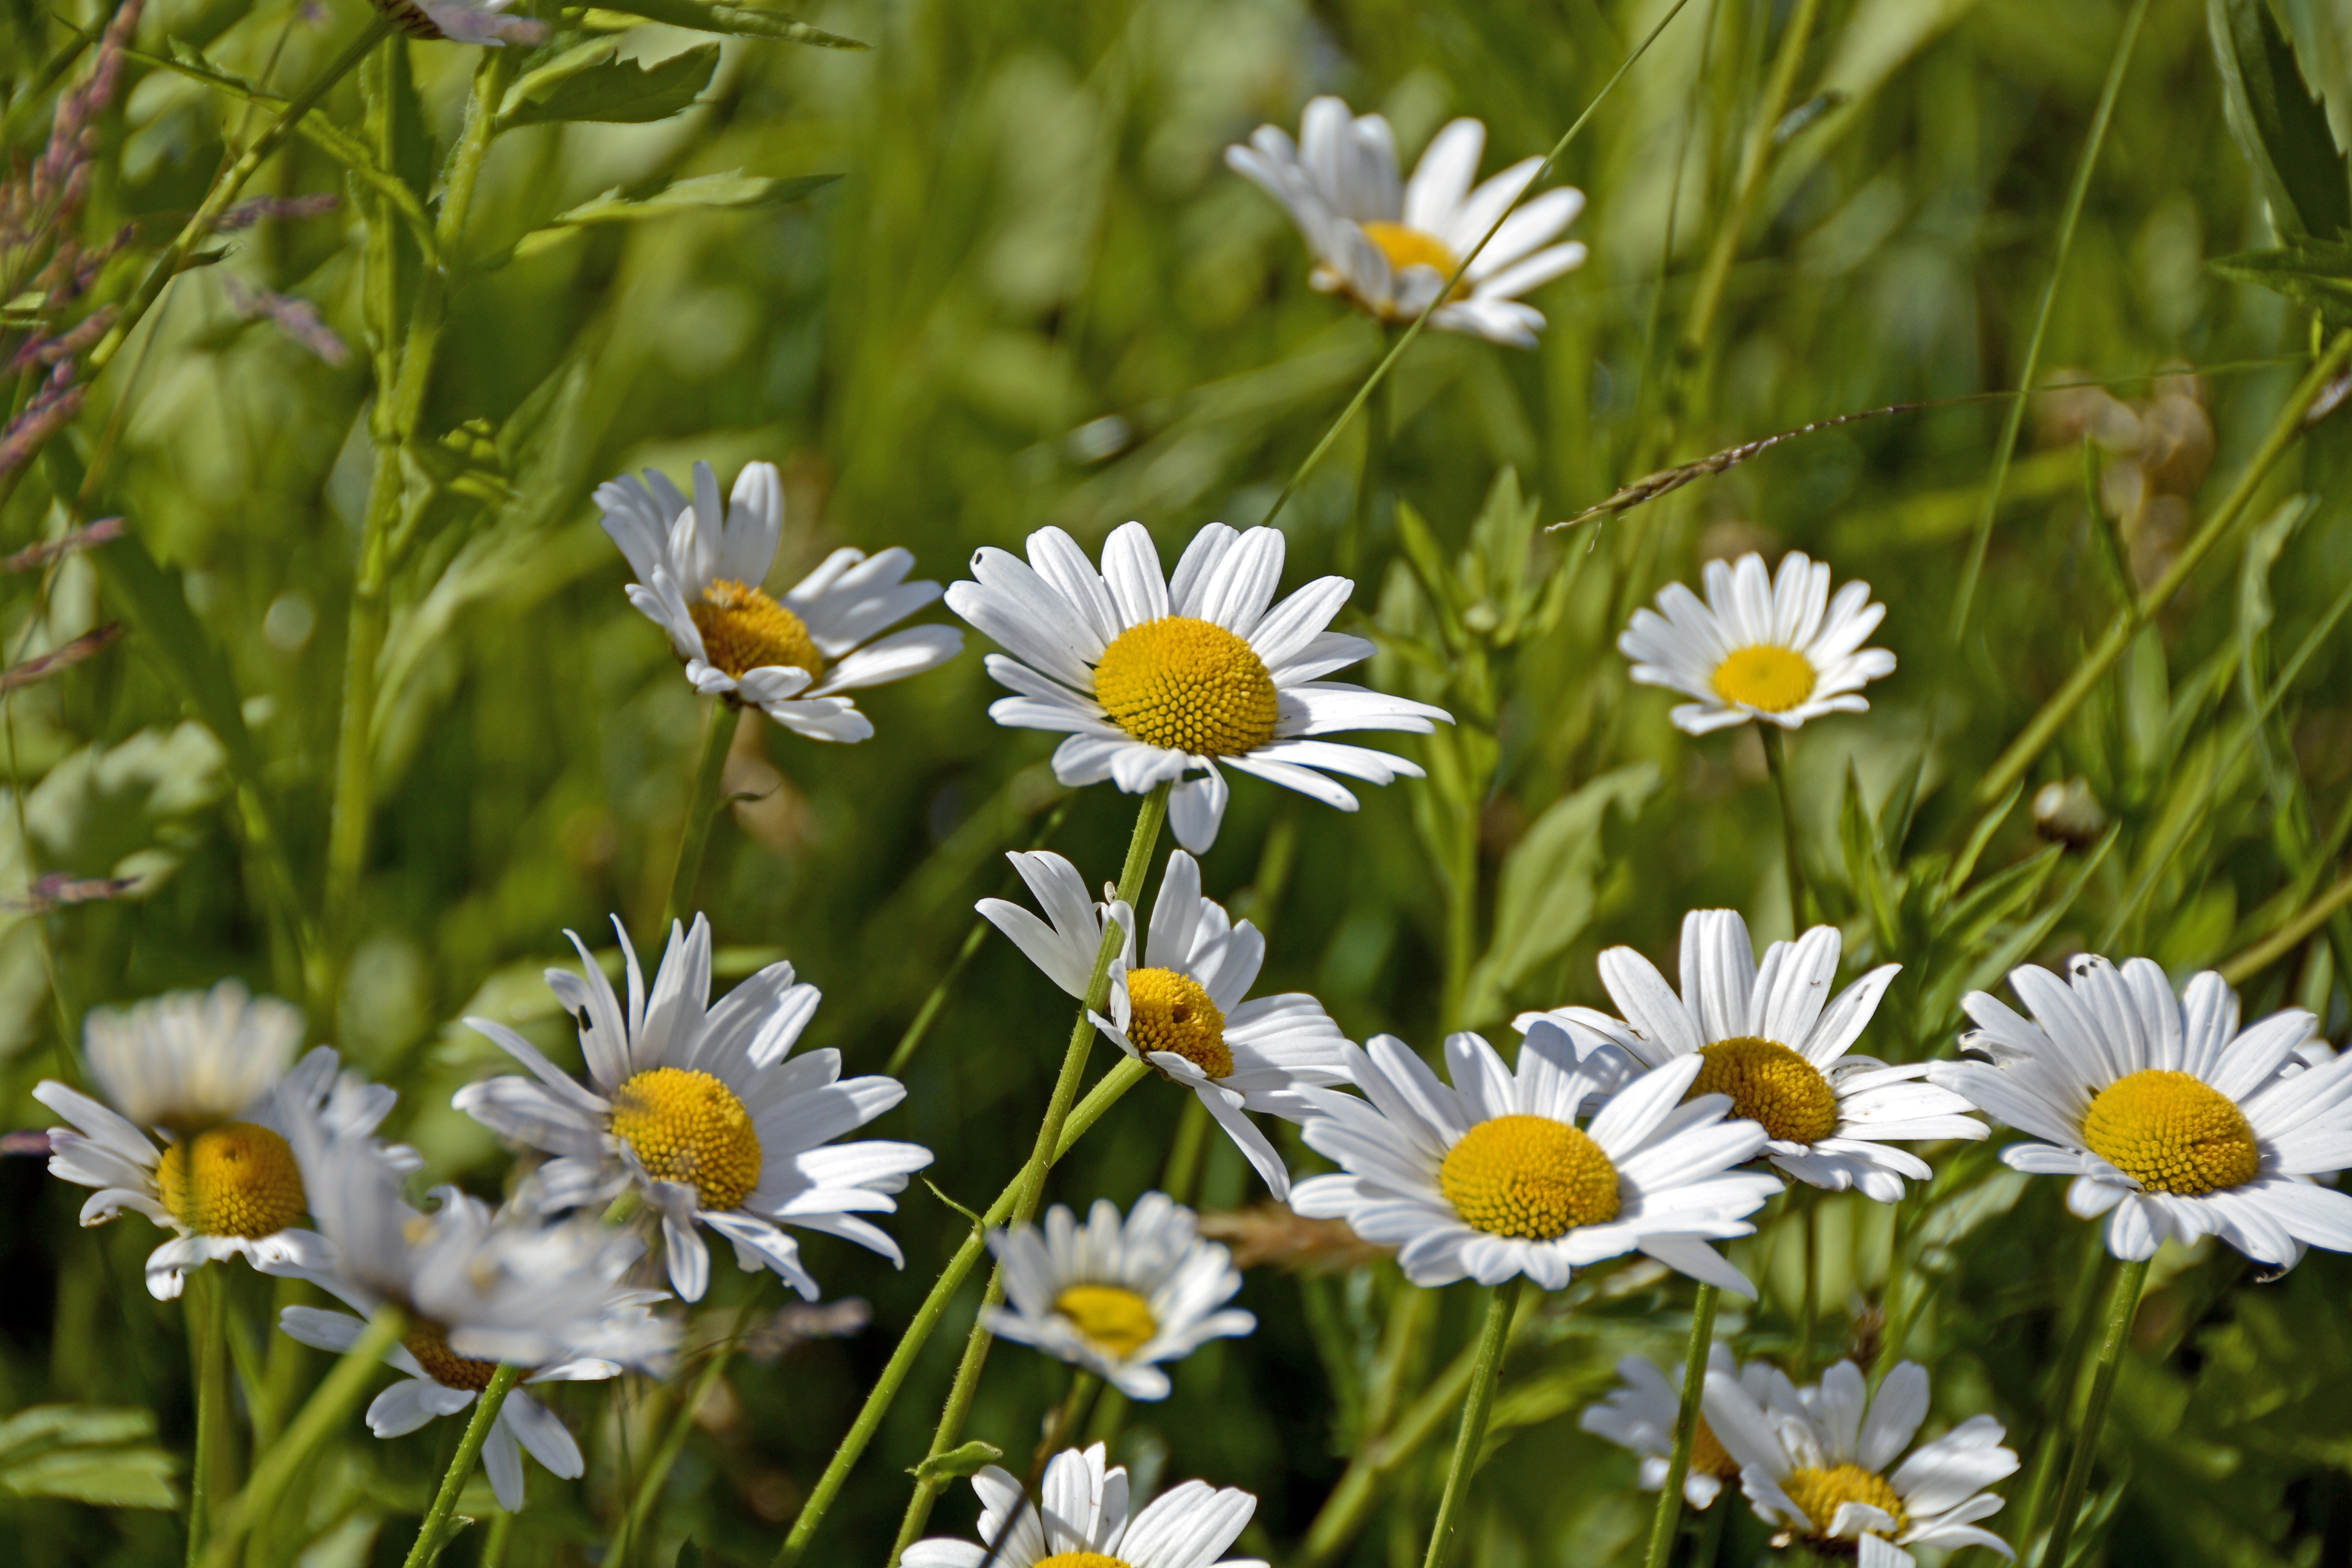
nature, grass, blossom, plant, white, field, lawn, meadow, prairie, flower, bloom, summer, daisy, herb, botany, yellow, flora, white flower, wildflower, pointed flower, marguerite, flowering plant, meadow margerite, daisy family, oxeye daisy, land plant, chamaemelum nobile, marguerite daisy, garden cosmos